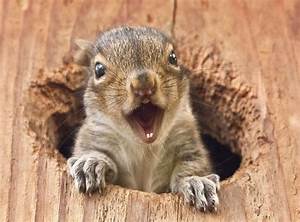
Label: scoiattolo